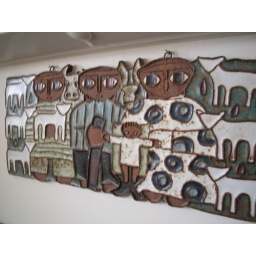
Hung in the kitchen for years at Granmom's old house in Charlotte.